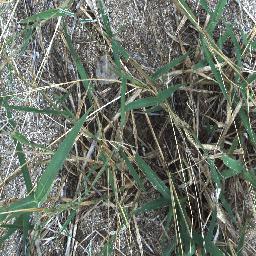
Label: negative